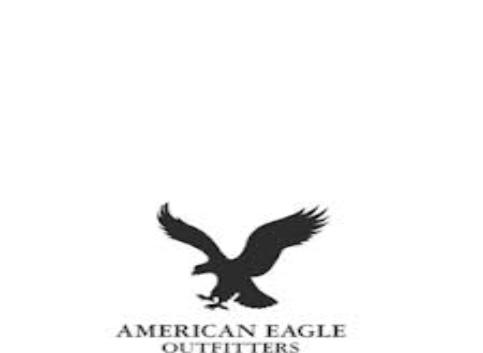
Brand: American Eagle
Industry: Clothes